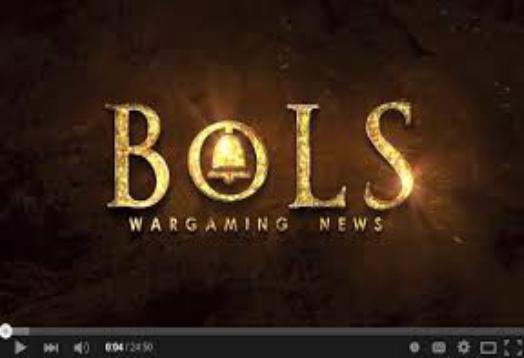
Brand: Bols
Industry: Necessities